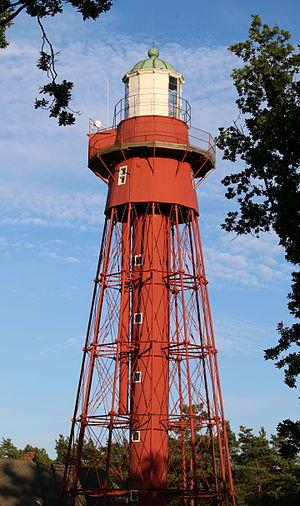
Le phare de Sandhammaren est un phare situé à l'est d'Ystad, appartenant à la commune d'Ystad, dans le Comté de Scanie.